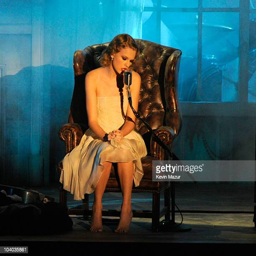
country pop artist performs on stage at awards held